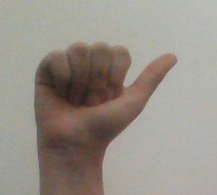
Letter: dhad